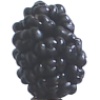
Label: Mulberry 1